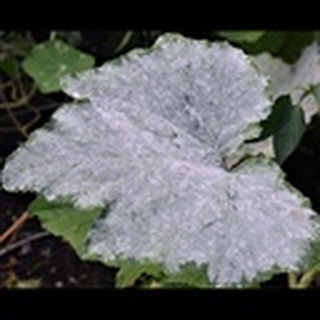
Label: cotton_powdery_mildew